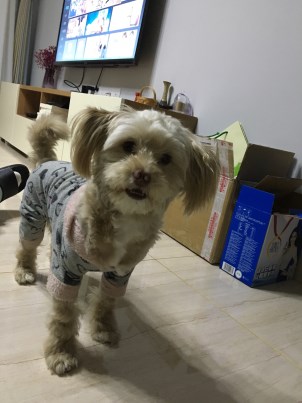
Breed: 7449-n000128-teddy